History of Real Madrid CF

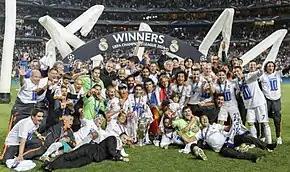
Real Madrid players celebrate the club's historic tenth European Cup / Champions League win ("La Décima") in 2014.

On 25 June 2013, Carlo Ancelotti succeeded Mourinho to become the manager of Real Madrid on a three-year deal, with Zinedine Zidane named as one of his assistants. On 1 September 2013, the long-awaited transfer of Gareth Bale from Tottenham Hotspur was announced. The transfer of the Welshman was reportedly a new world record signing, with the transfer price approximated at €100 million. In Ancelotti's first season at the club, Real Madrid fought on all three fronts for the continental treble. Despite leading in the league campaign on multiple occasions, Madrid ultimately finished in third place (level on points with Barcelona and three behind cross-city rivals Atlético Madrid), collecting 87 points in total and scoring a record 104 goals. By that time, "Los Blancos" had already secured the Copa del Rey – against rivals Barcelona – in April, with Bale scoring the winner. The major breakthrough came in the UEFA Champions League, where Real returned to the final after 12 years, having beaten defending champions Bayern Munich 5–0 on aggregate in the semi-finals. In the final, they defeated then-recently-league winners Atlético Madrid 4–1 a.e.t. to clinch their tenth European Cup (first since 2002) and become the first team to win ten European Cups/Champions League titles, an achievement known as ""La Décima"". Real's attacking trio of Bale, Benzema and Cristiano, dubbed the BBC, finished the season with 97 goals.